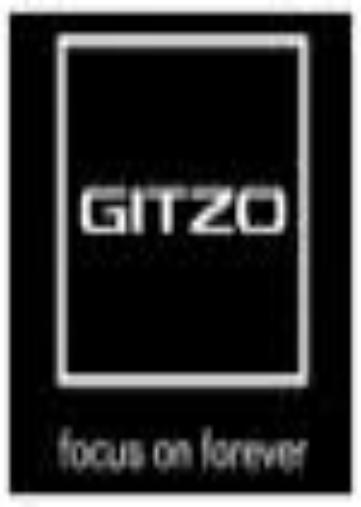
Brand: Gitzo
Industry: Electronic